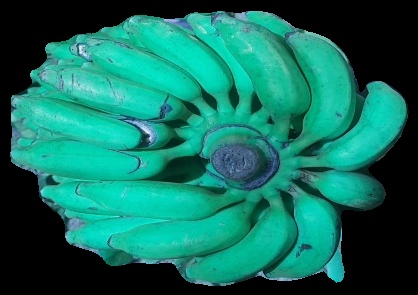
Variety: elakki-bale
Grade: grade3